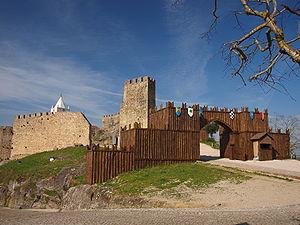
Cet article recense les monuments nationaux du district de Coimbra, au Portugal.